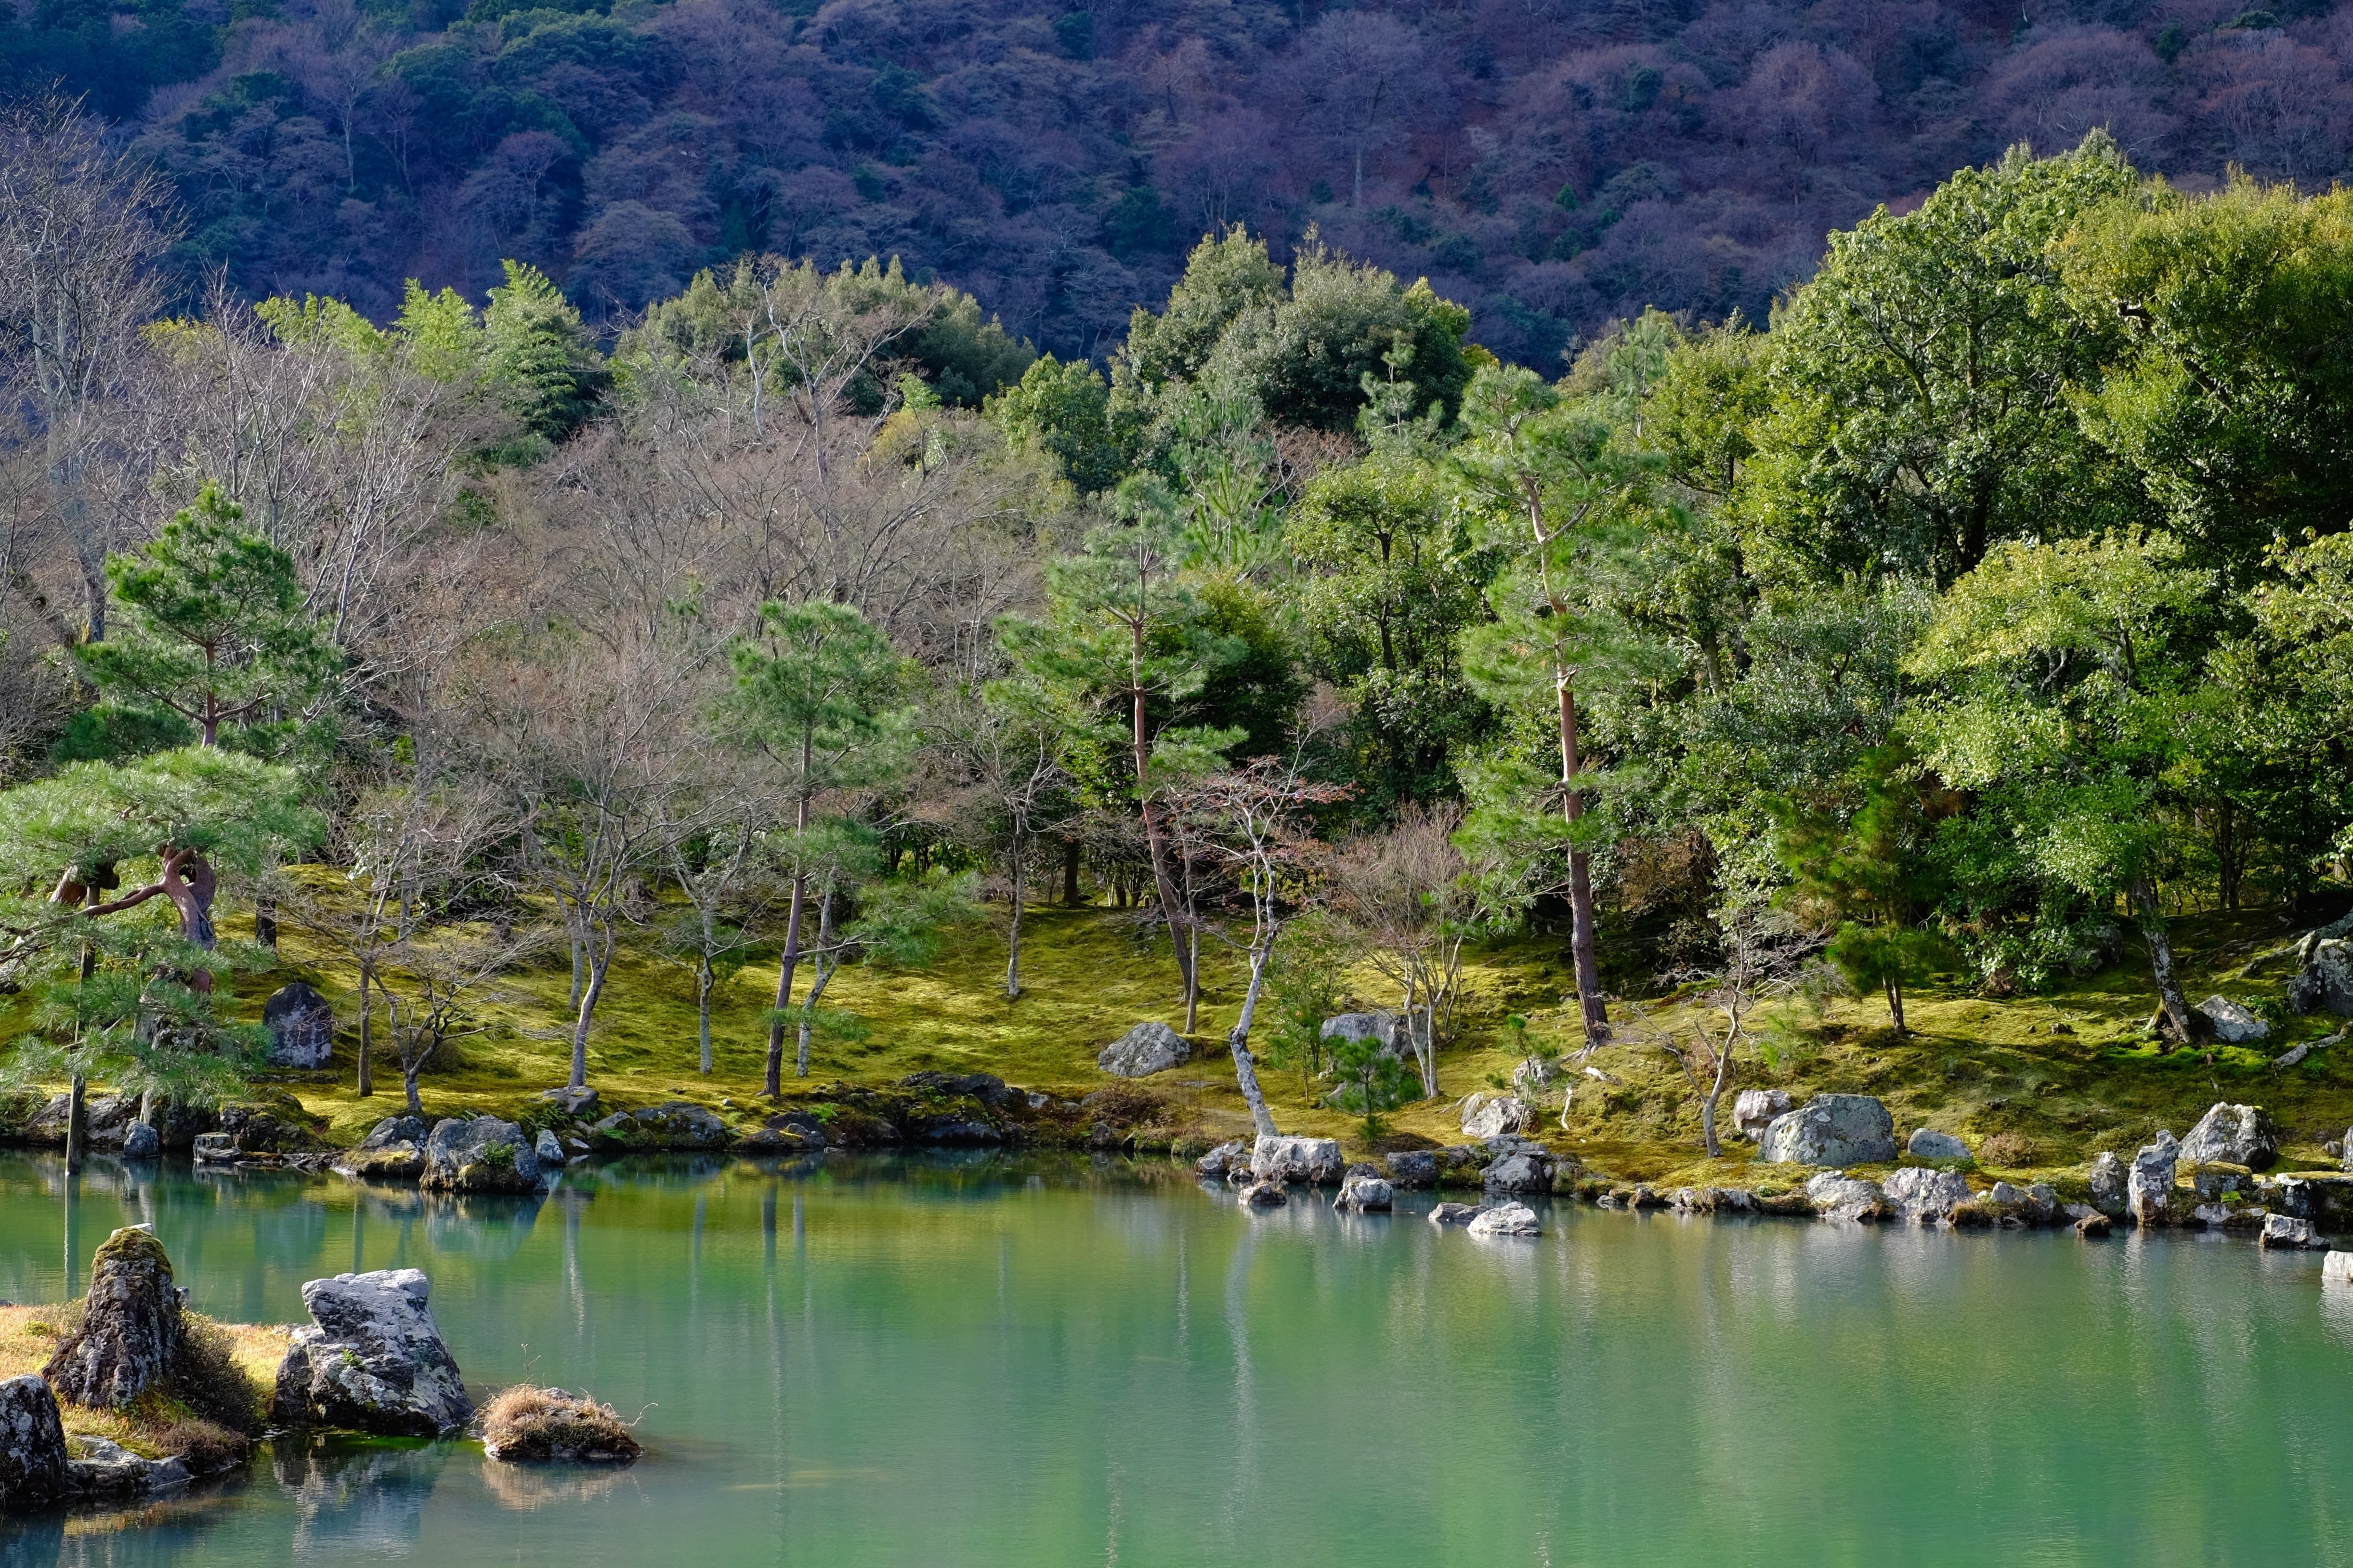
tree, nature, forest, wilderness, mountain, flower, lake, river, valley, mountain range, pond, reflection, body of water, loch